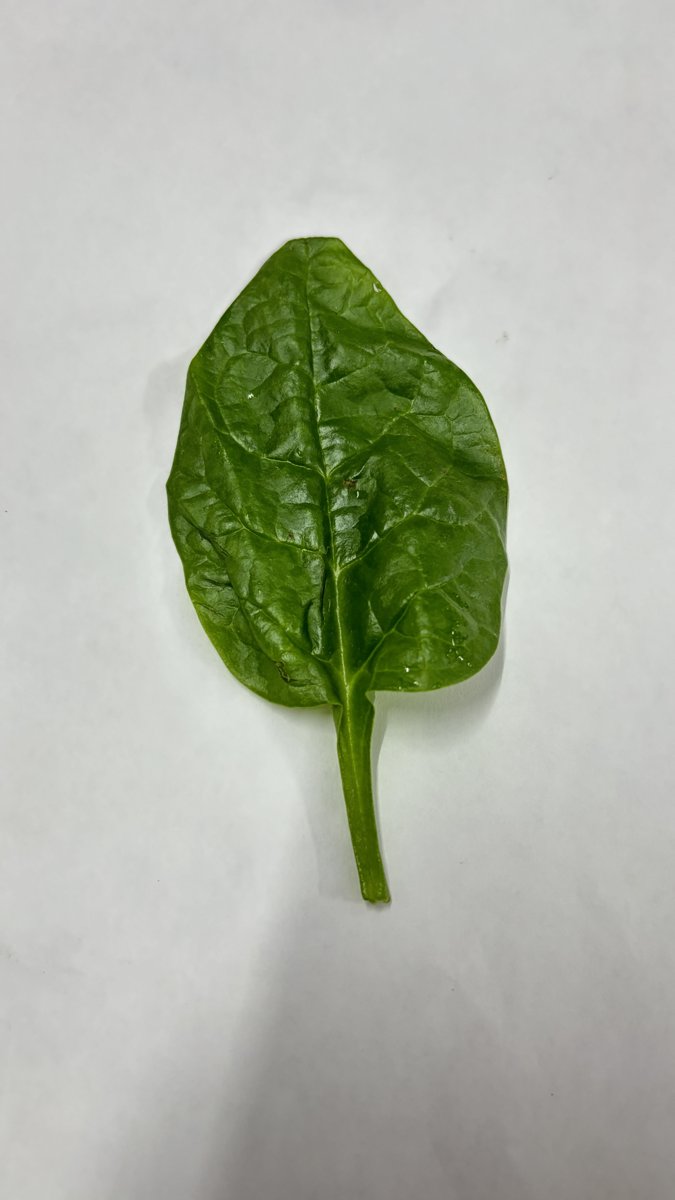
Label: Healthy-Leaf